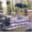
Label: ship